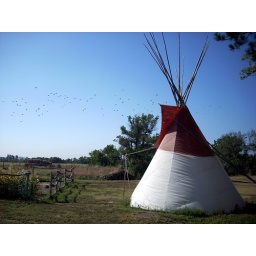
Tipi in the foreground with the old Trading Post roof in the background with a flock of birds flying past.